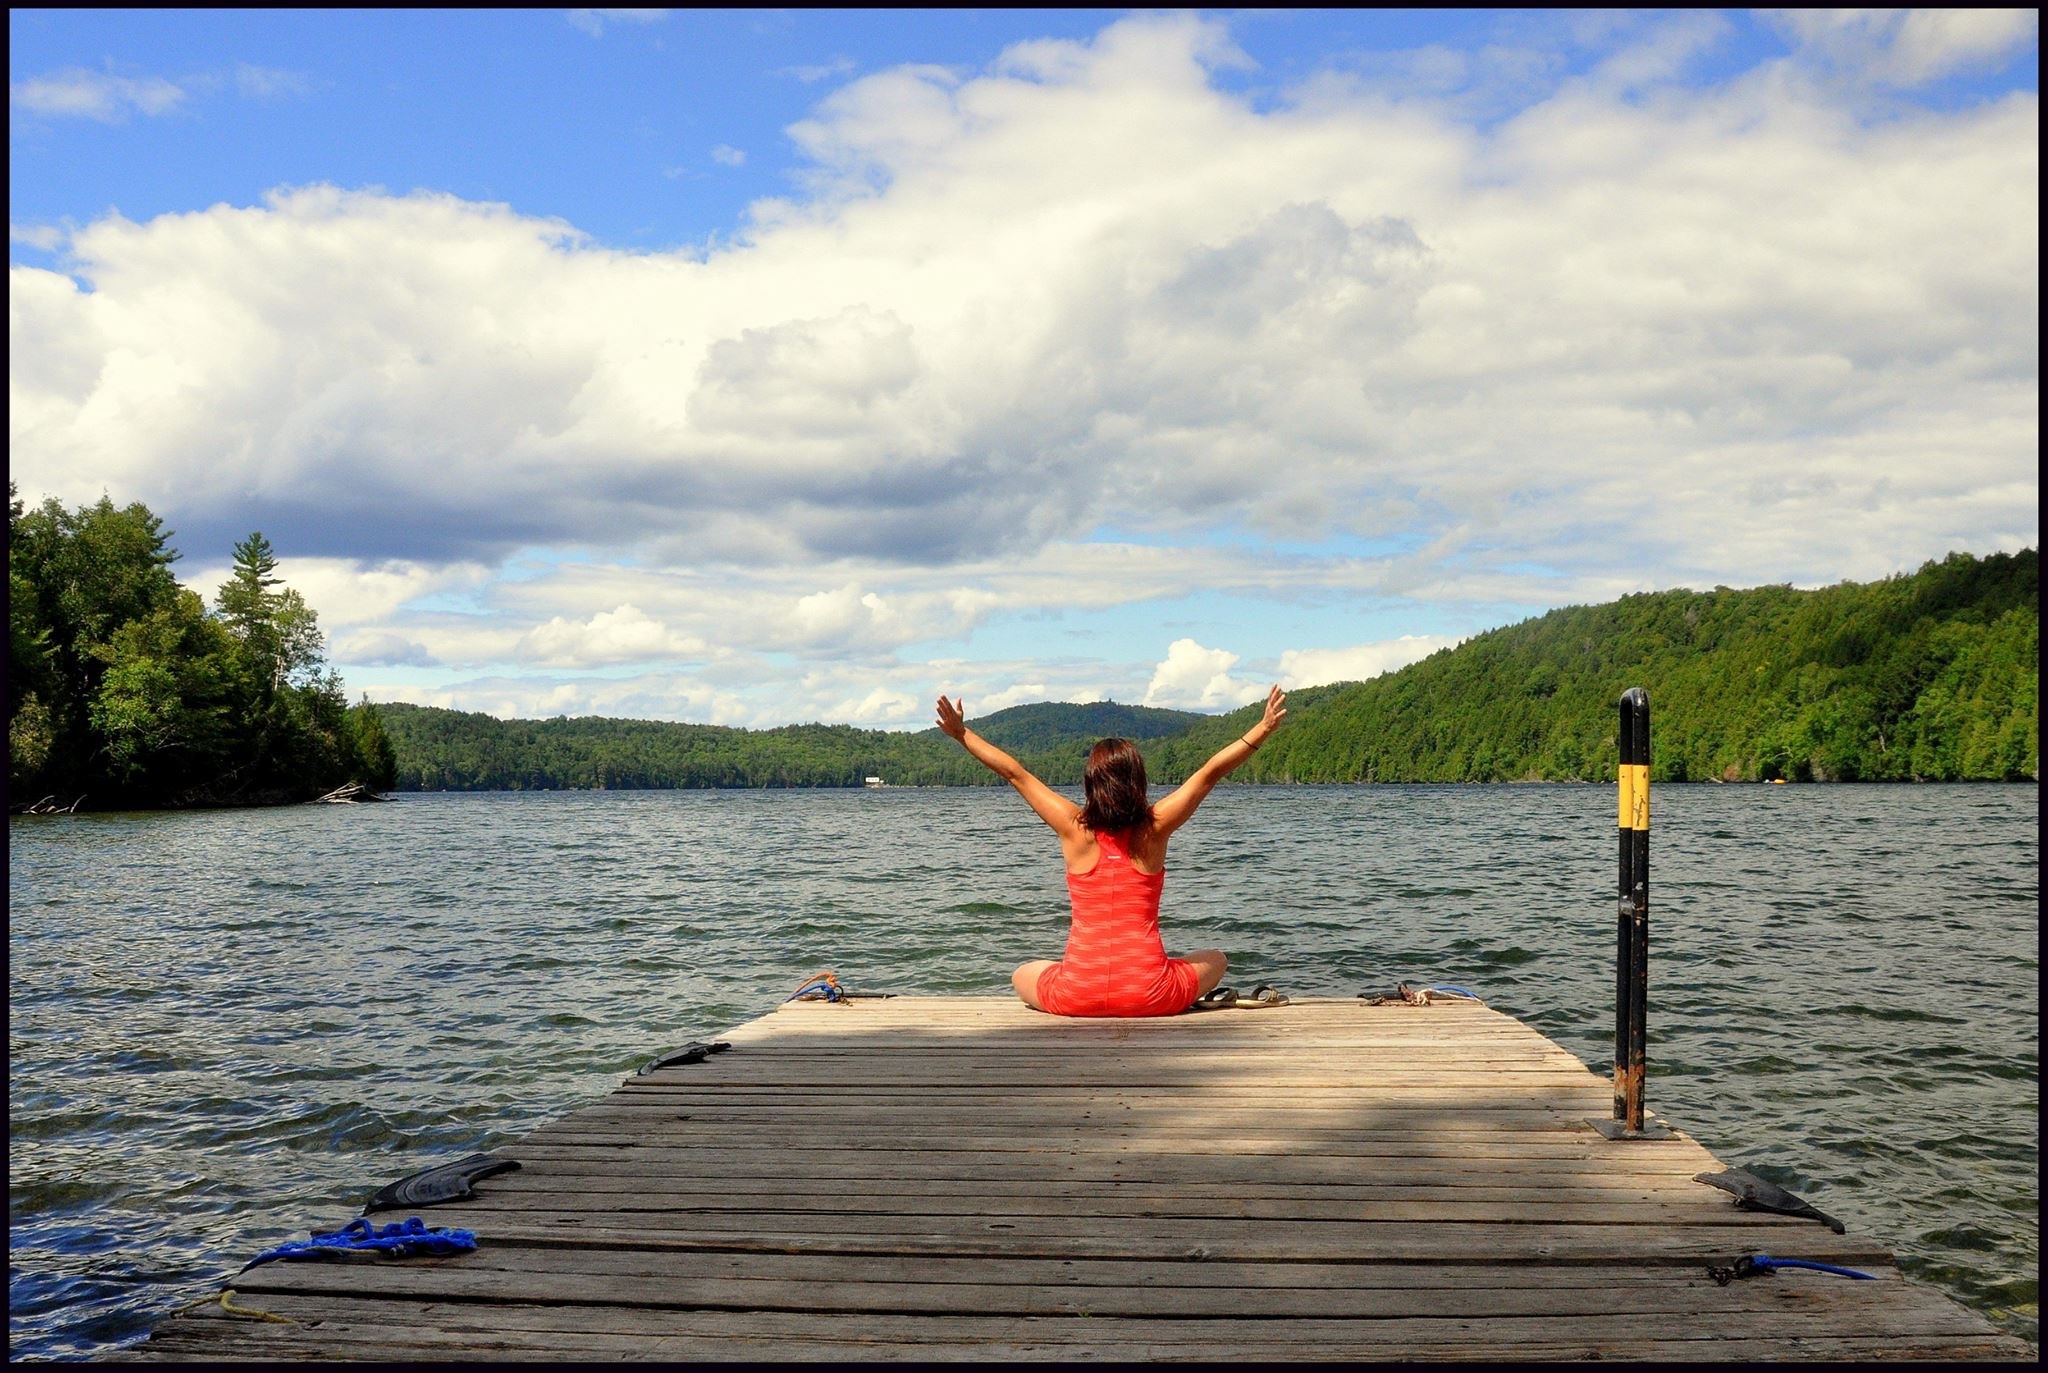
landscape, sea, tree, water, nature, horizon, dock, cloud, plant, sky, boat, shore, lake, river, vacation, recreation, inlet, paddle, reflection, balance, peace, calm, reservoir, tourism, leisure, zen, body of water, free, bank, relaxation, meditation, boating, joy, serenity, loch, canoeing, lake district, watercraft rowing, bayou, boats and boating equipment and supplies, water resources